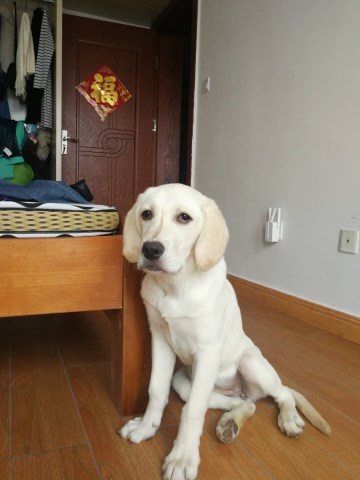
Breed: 3580-n000122-Labrador_retriever